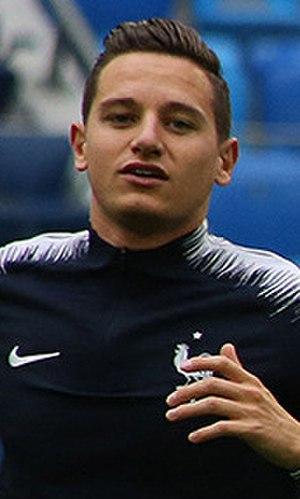
Florian Thauvin, né le 26 janvier 1993 à Orléans, est un footballeur international français qui évolue au poste de milieu offensif à l'Olympique de Marseille. Avec l'équipe de France, il remporte la Coupe du monde 2018. Il remporte le Trophée du meilleur espoir de Ligue 1 en 2013 et la Coupe du monde des moins de 20 ans la même année.